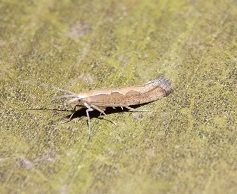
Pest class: diamondback_moth